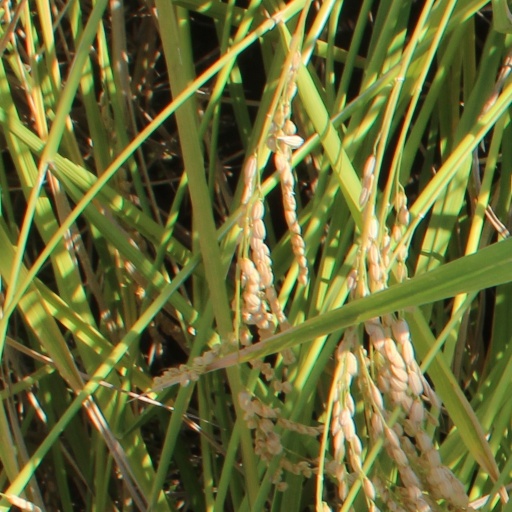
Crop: rice